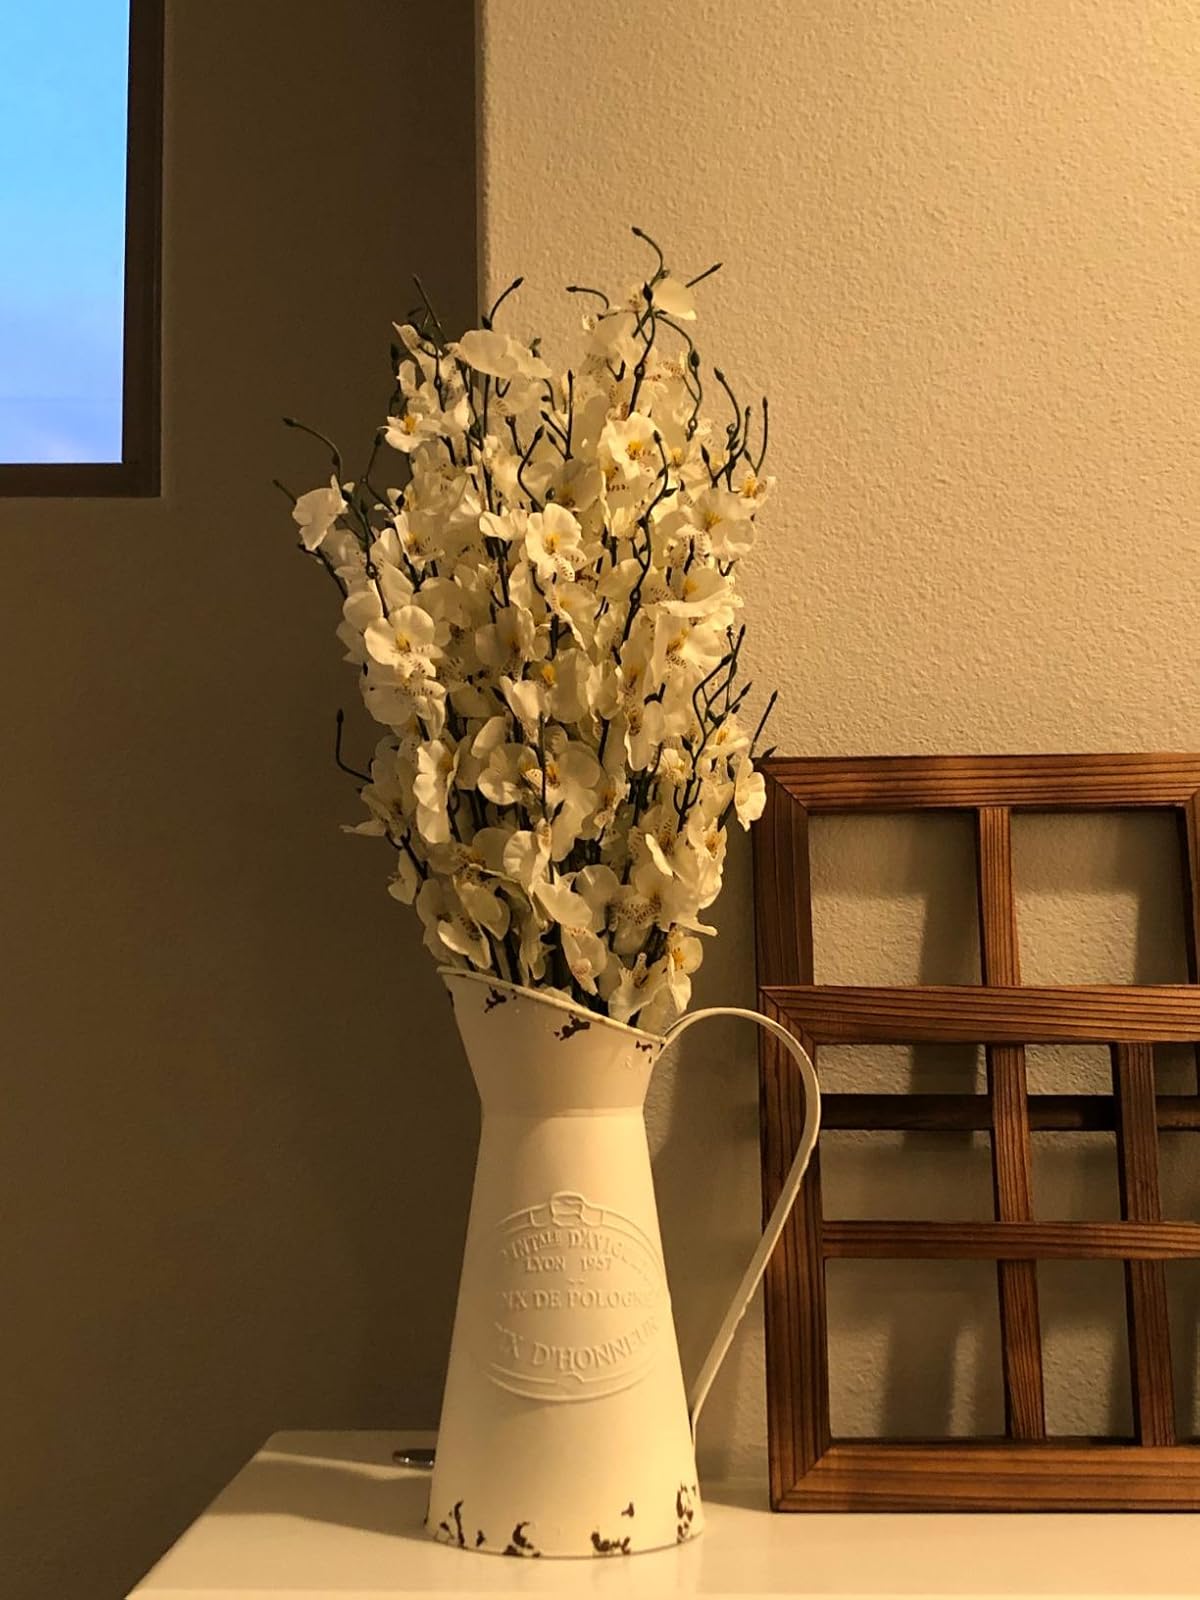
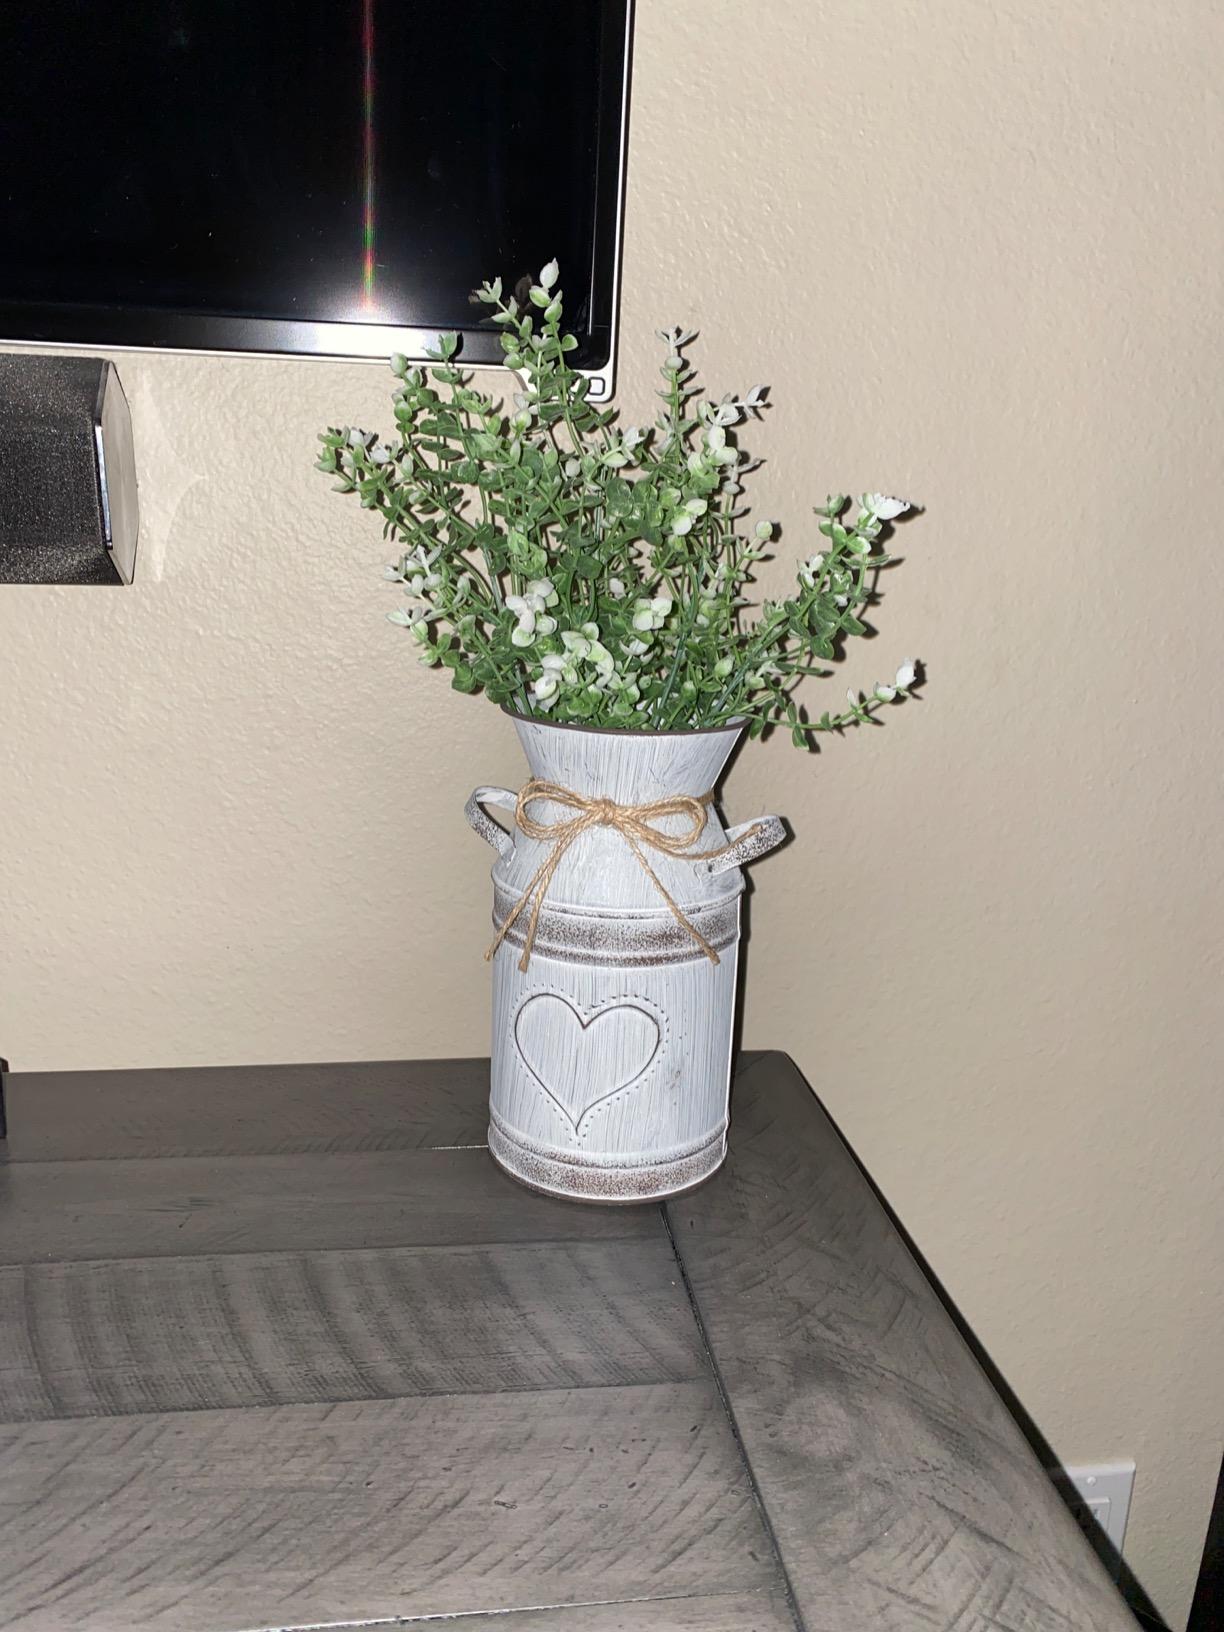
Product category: vase
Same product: no